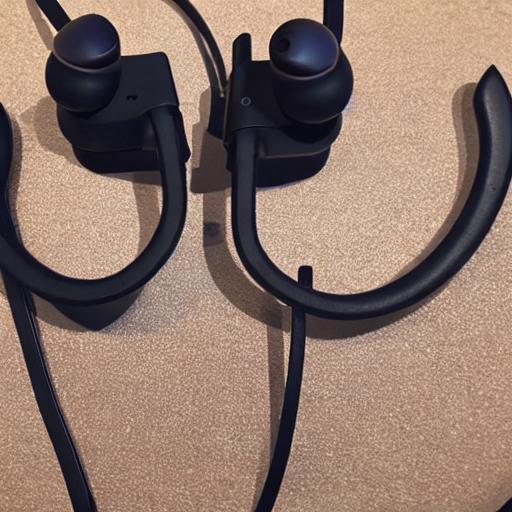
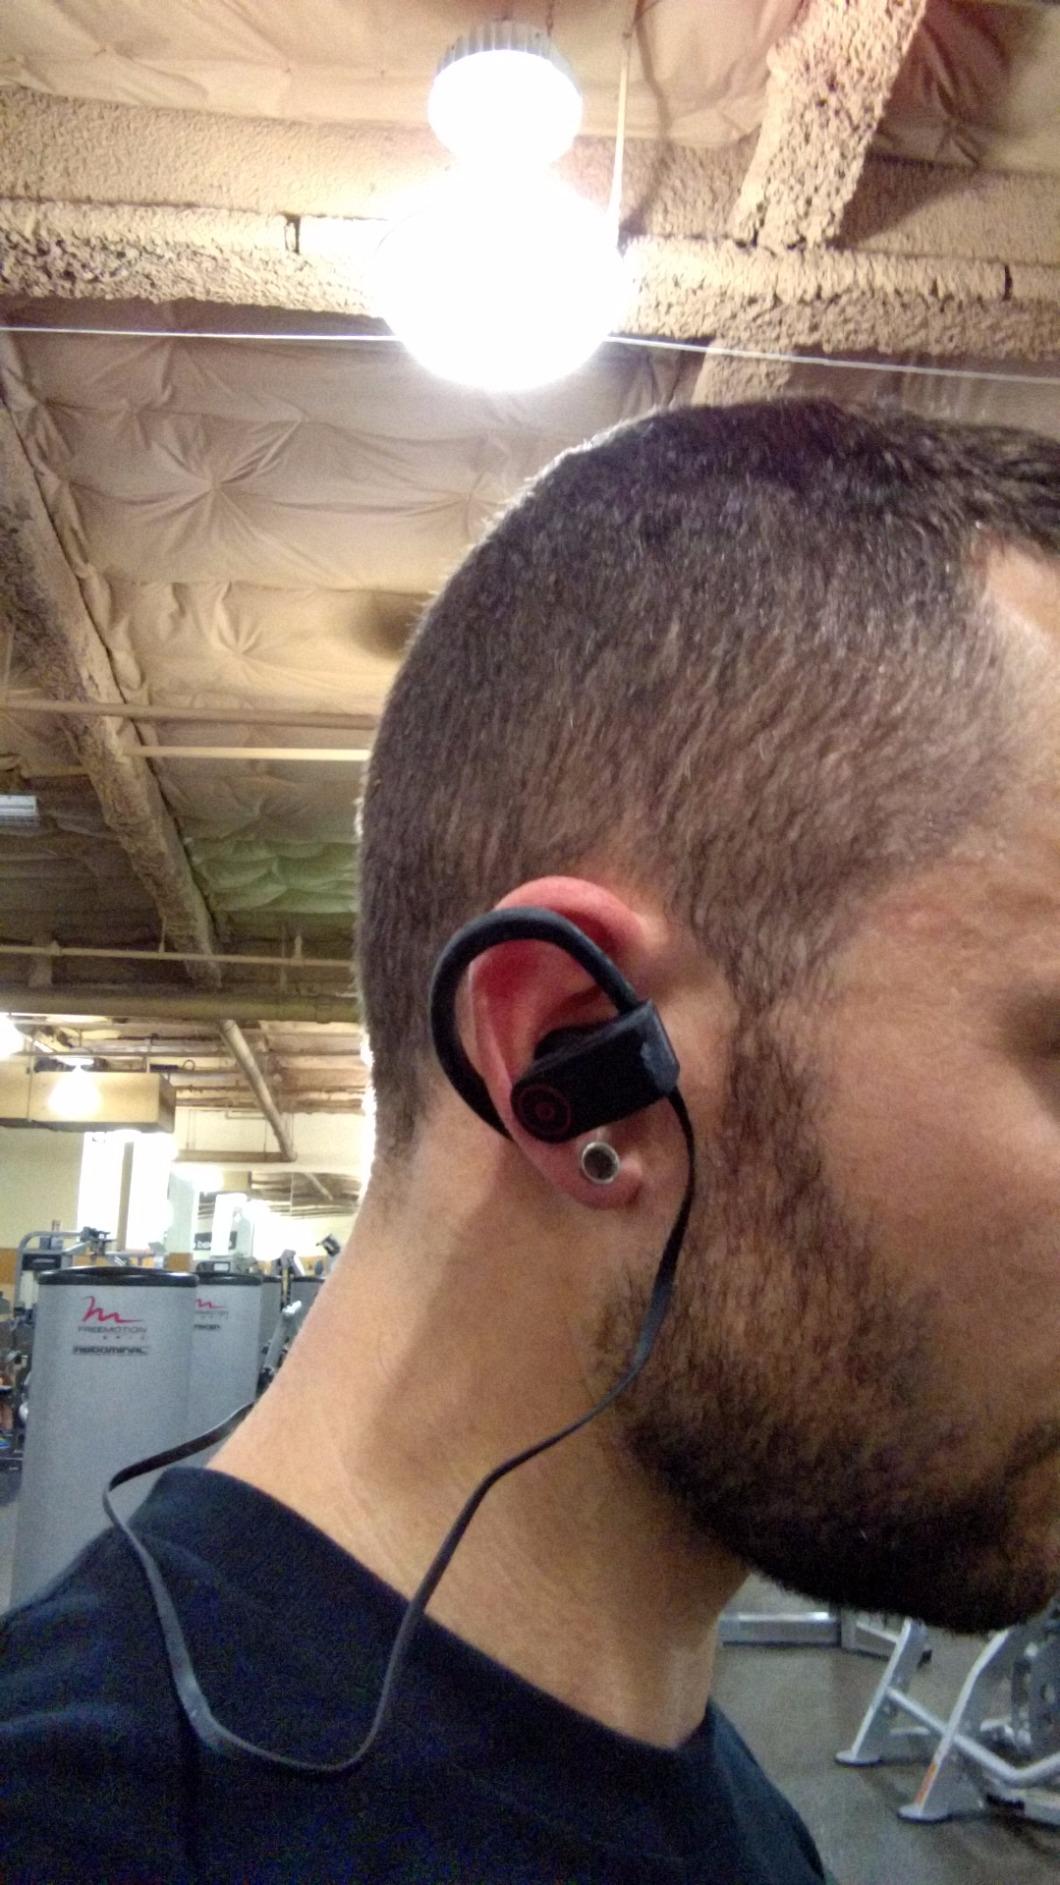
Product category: headphones
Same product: no